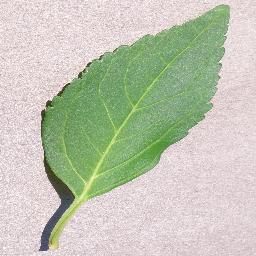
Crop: cherry
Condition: (including_sour)_healthy